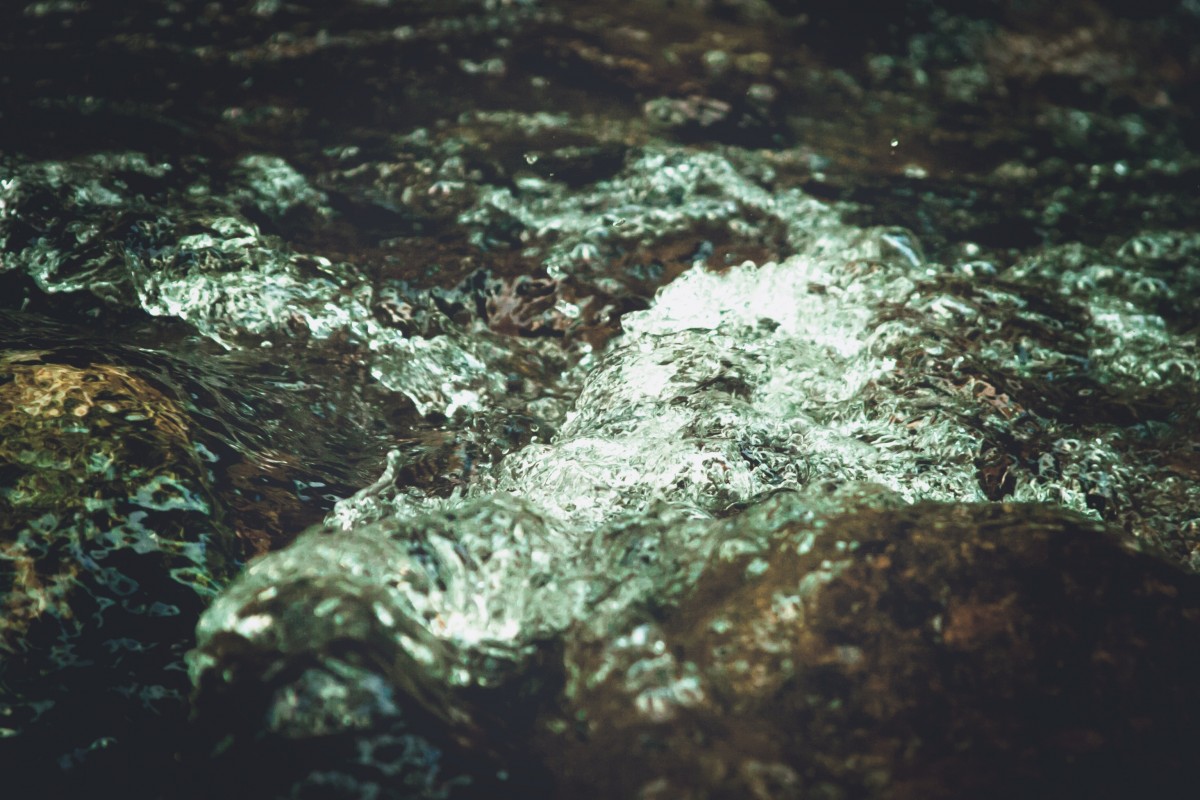
Tags: fish, coral reef, algae